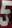
Number: 5